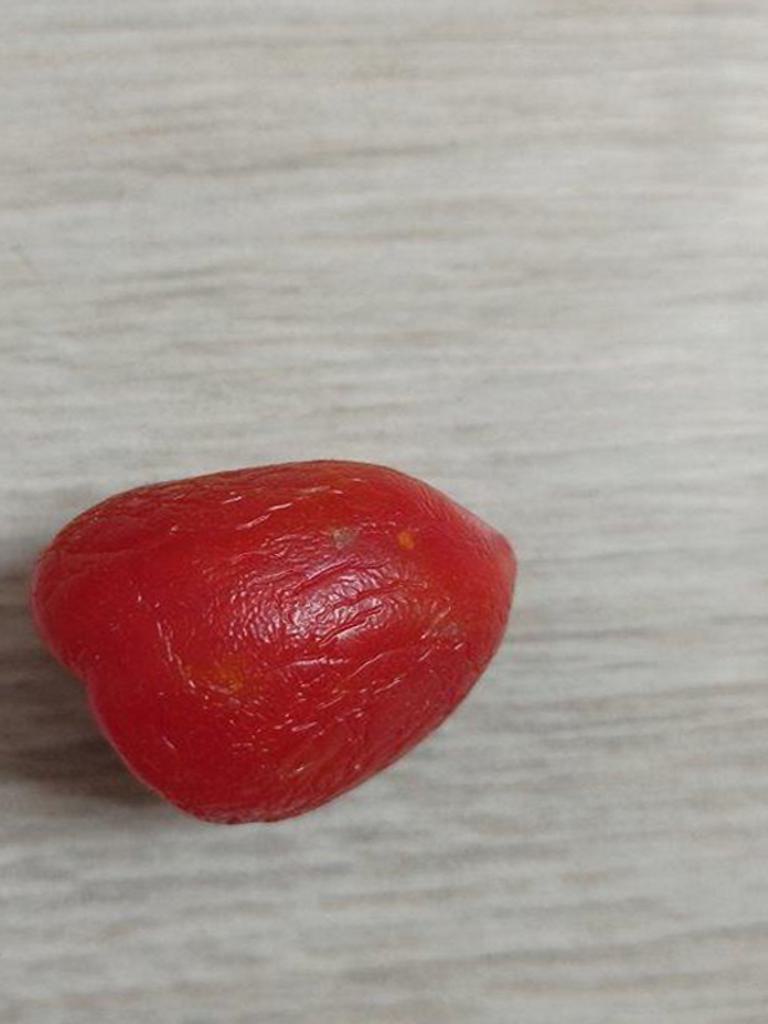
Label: Rotten